Nanshitou massacre

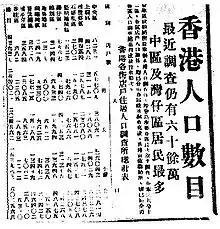
Decline of Hong Kong population

In October 1938, following the Japanese occupation of Guangzhou, 100,000 to 200,000 Guangzhou residents fled Hong Kong due to the historical ties between the two cities. The Japanese took British Hong Kong in December 1941, following its attack on the Pearl Harbor. The Japanese military authorities considered the massive Chinese population in Hong Kong could be a burden to the city and soon began expelling Chinese from the city.